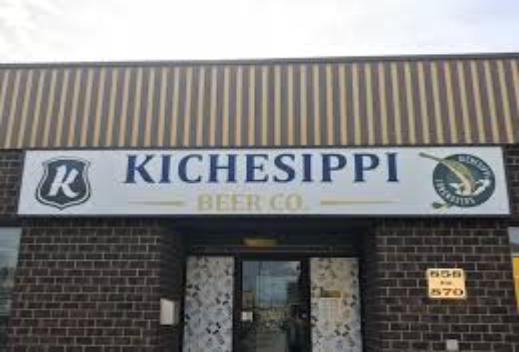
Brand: kichesippi-2
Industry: Food